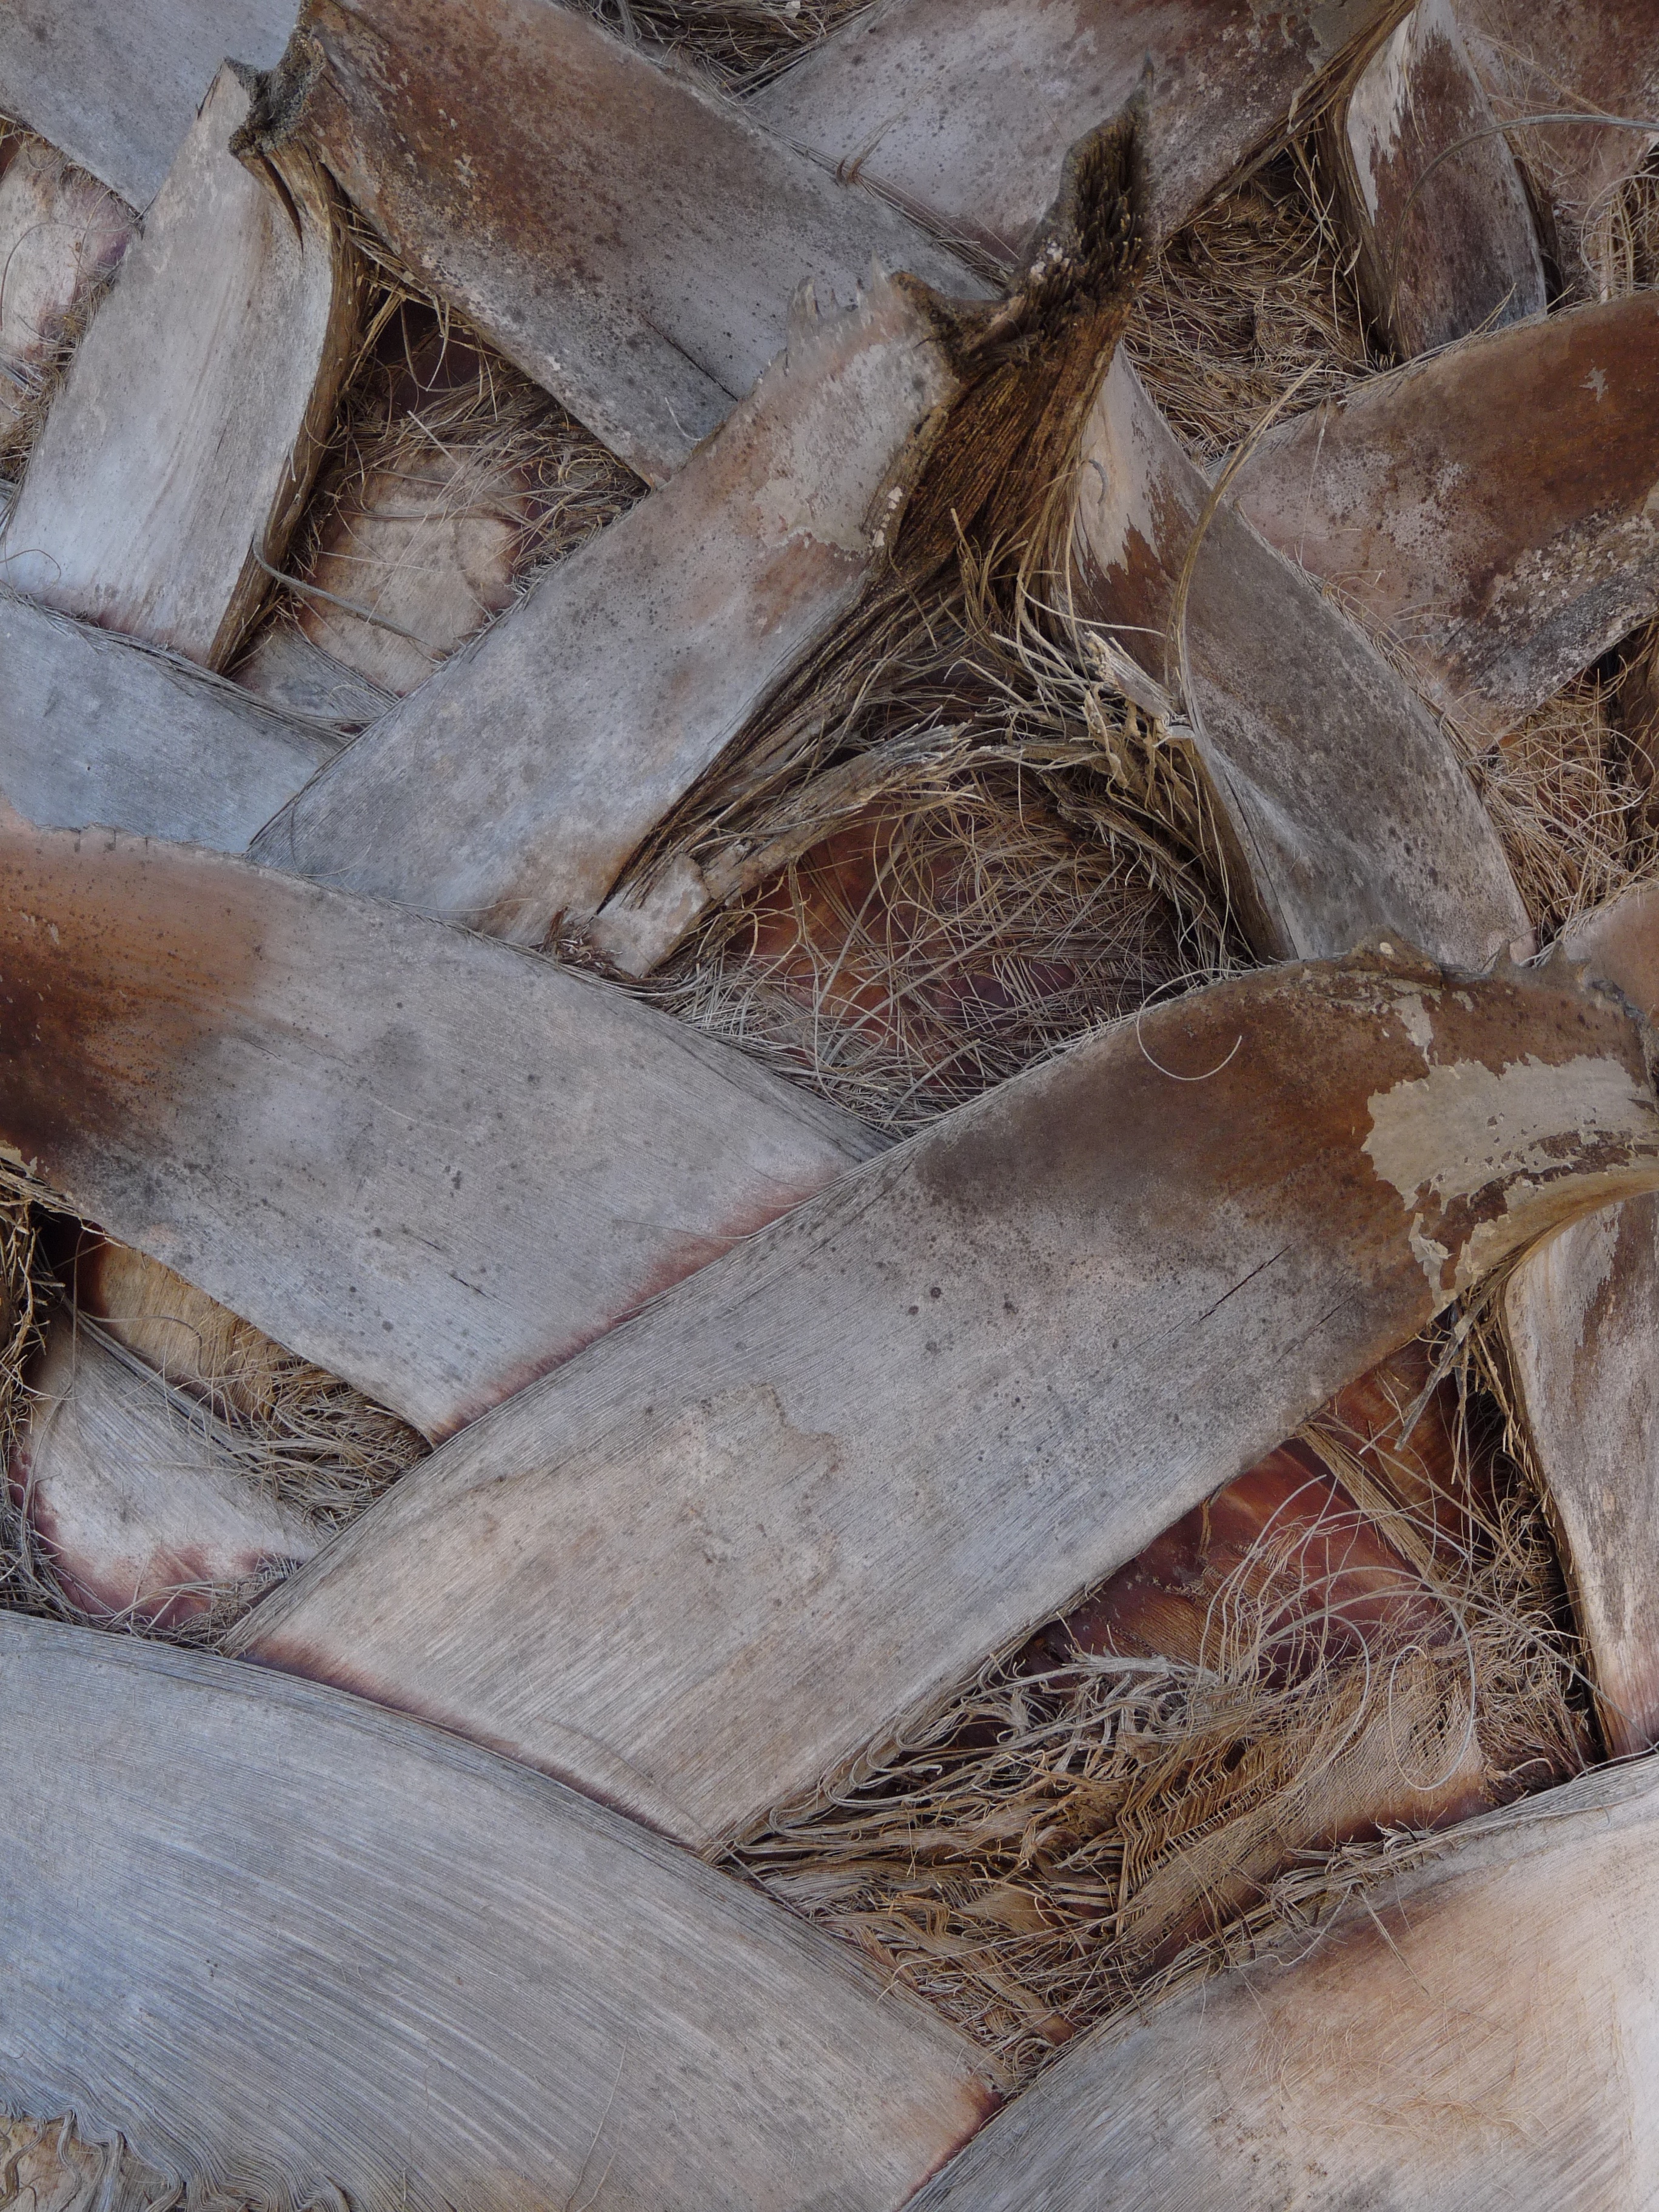
tree, rock, wood, texture, leaf, trunk, wall, lumber, painting, sculpture, art, temple, wallpaper, carving, flooring, background texture, grey texture, ancient history, palm tree texture, interlocking texture